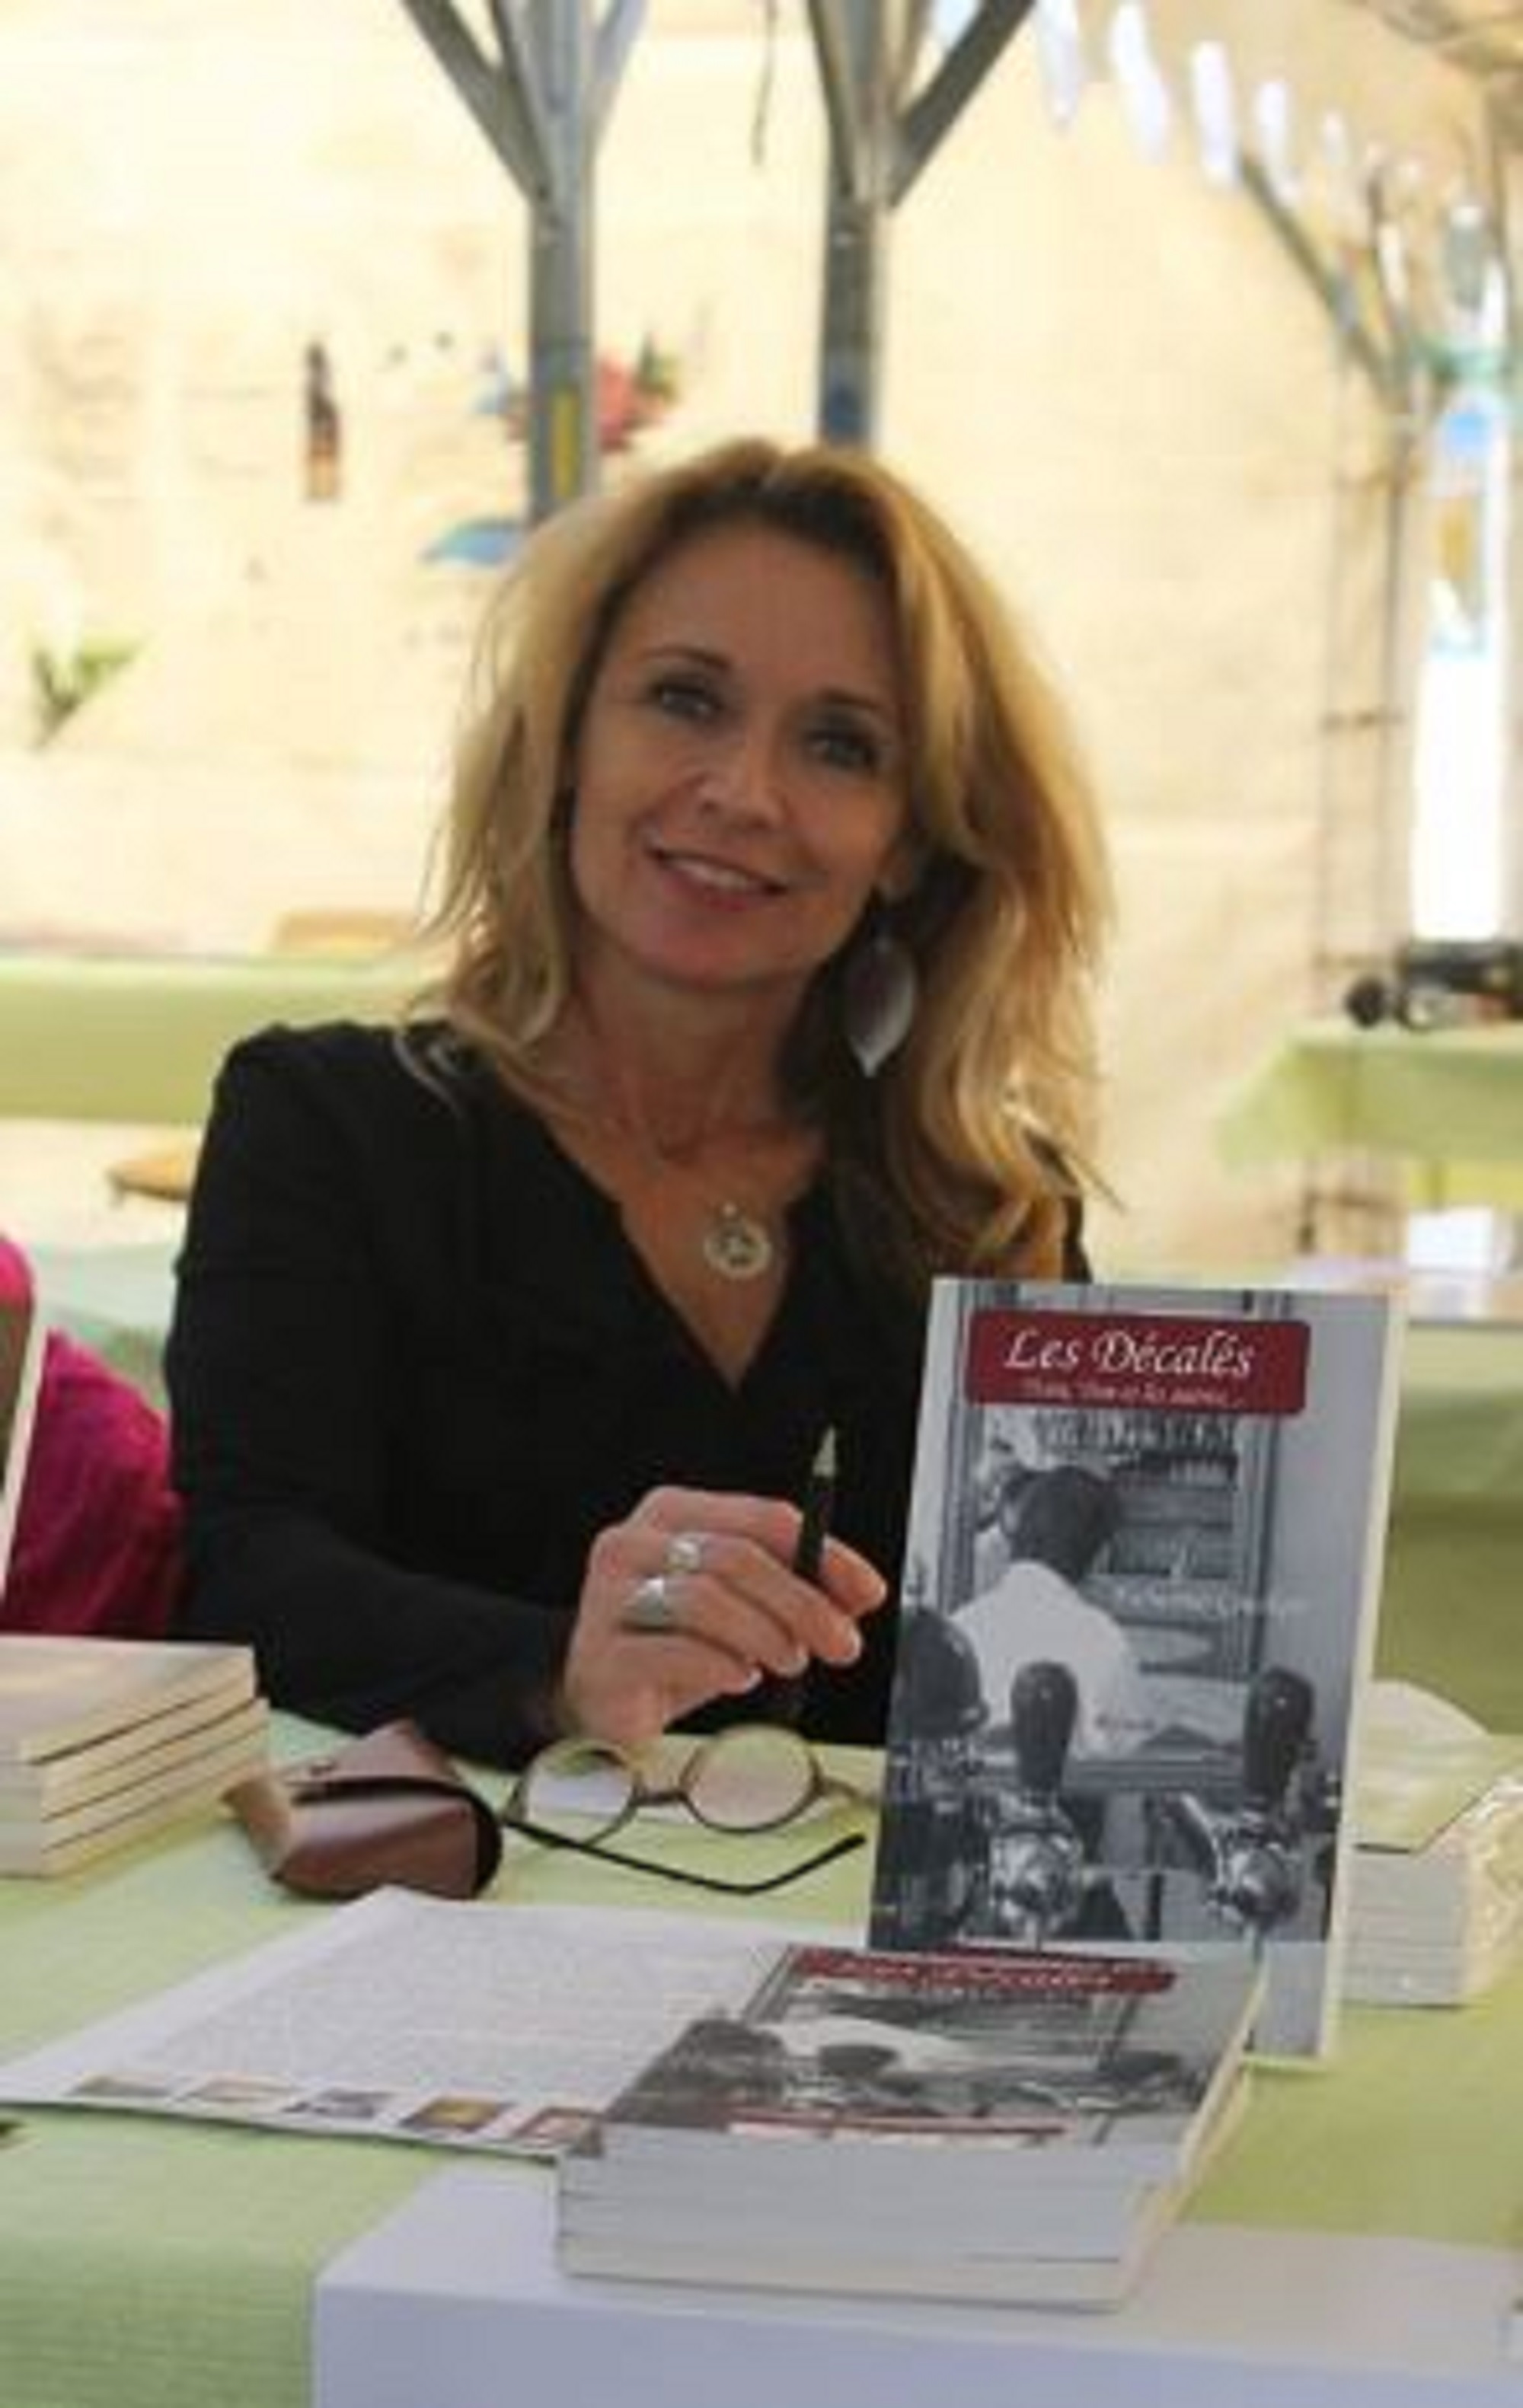
fabienne, smile, publication, table, book, desk, event, necklace, eyewear, t shirt, job, jewellery, white collar worker, employment, fun, tableware, visual arts, chair, room